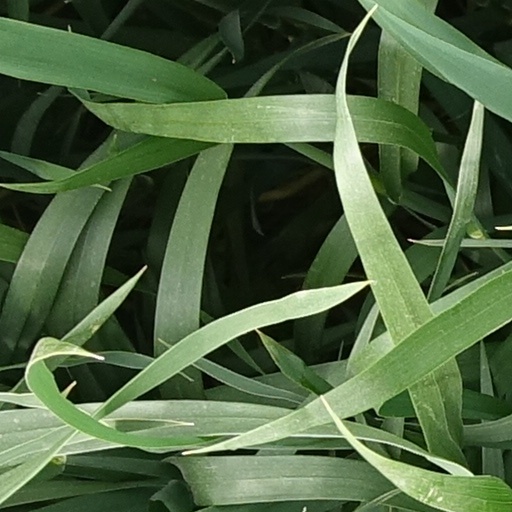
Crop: wheat